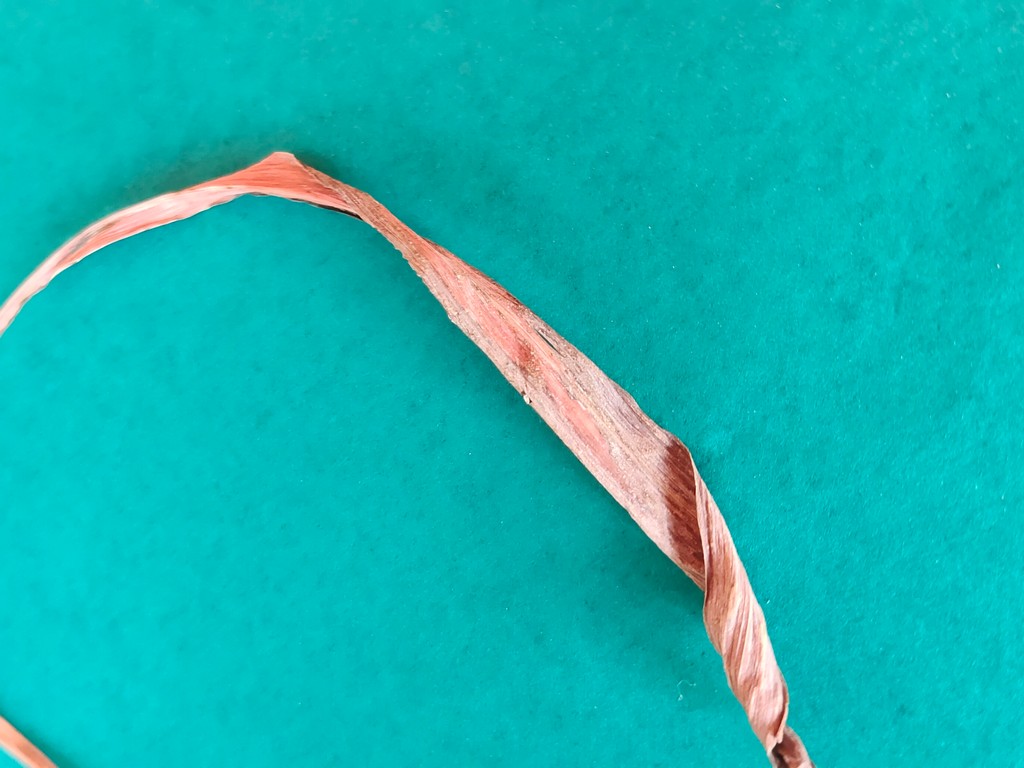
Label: Dried